Okakara

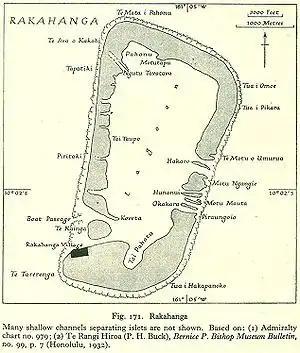
Map of Rakahanga Atoll

Okakara is one of 11 islands in the Rakahanga atoll of the Cook Islands. It is on the east of the atoll, between the islets of Mahuta and Rakahanga Island.